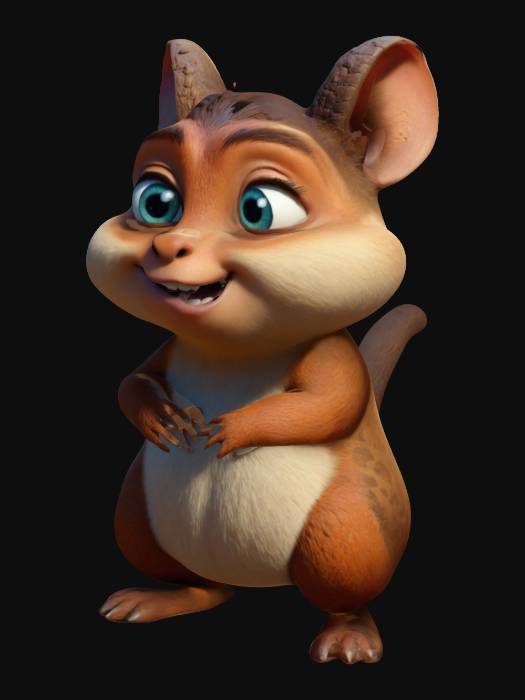
미적 점수 (1~10점): 8